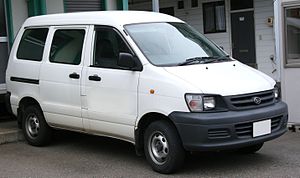
Toyota LiteAce
Daihatsu Derutaban/Delta Van
Toyota LiteAce var en lille varebil bygget af Toyota mellem 1970 og 2008. Modellen fandtes i flere forskellige karrosserivarianter: Kassevogn, kassevogn med ruder, minibus og pickup. De forskellige udstyrsvarianter muliggjorde forskellig benyttelse, lige fra kassevogn til komfortabel minibus til otte personer. Mellem 1971 og 1982 blev varebilsversionerne også bygget som Daihatsu Delta 750.